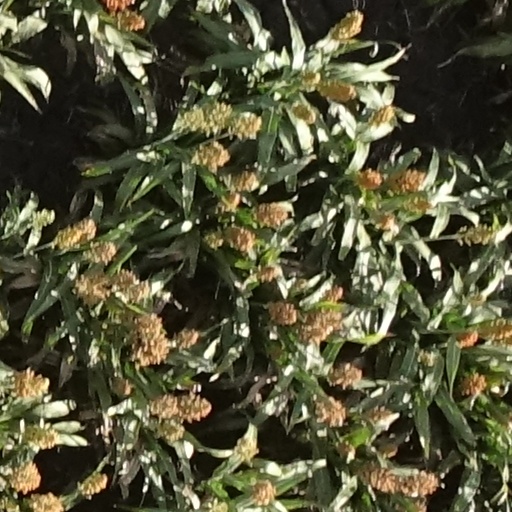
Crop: sorghum